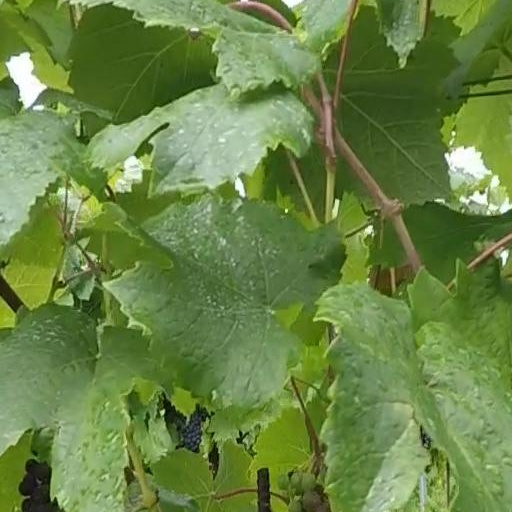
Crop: grape